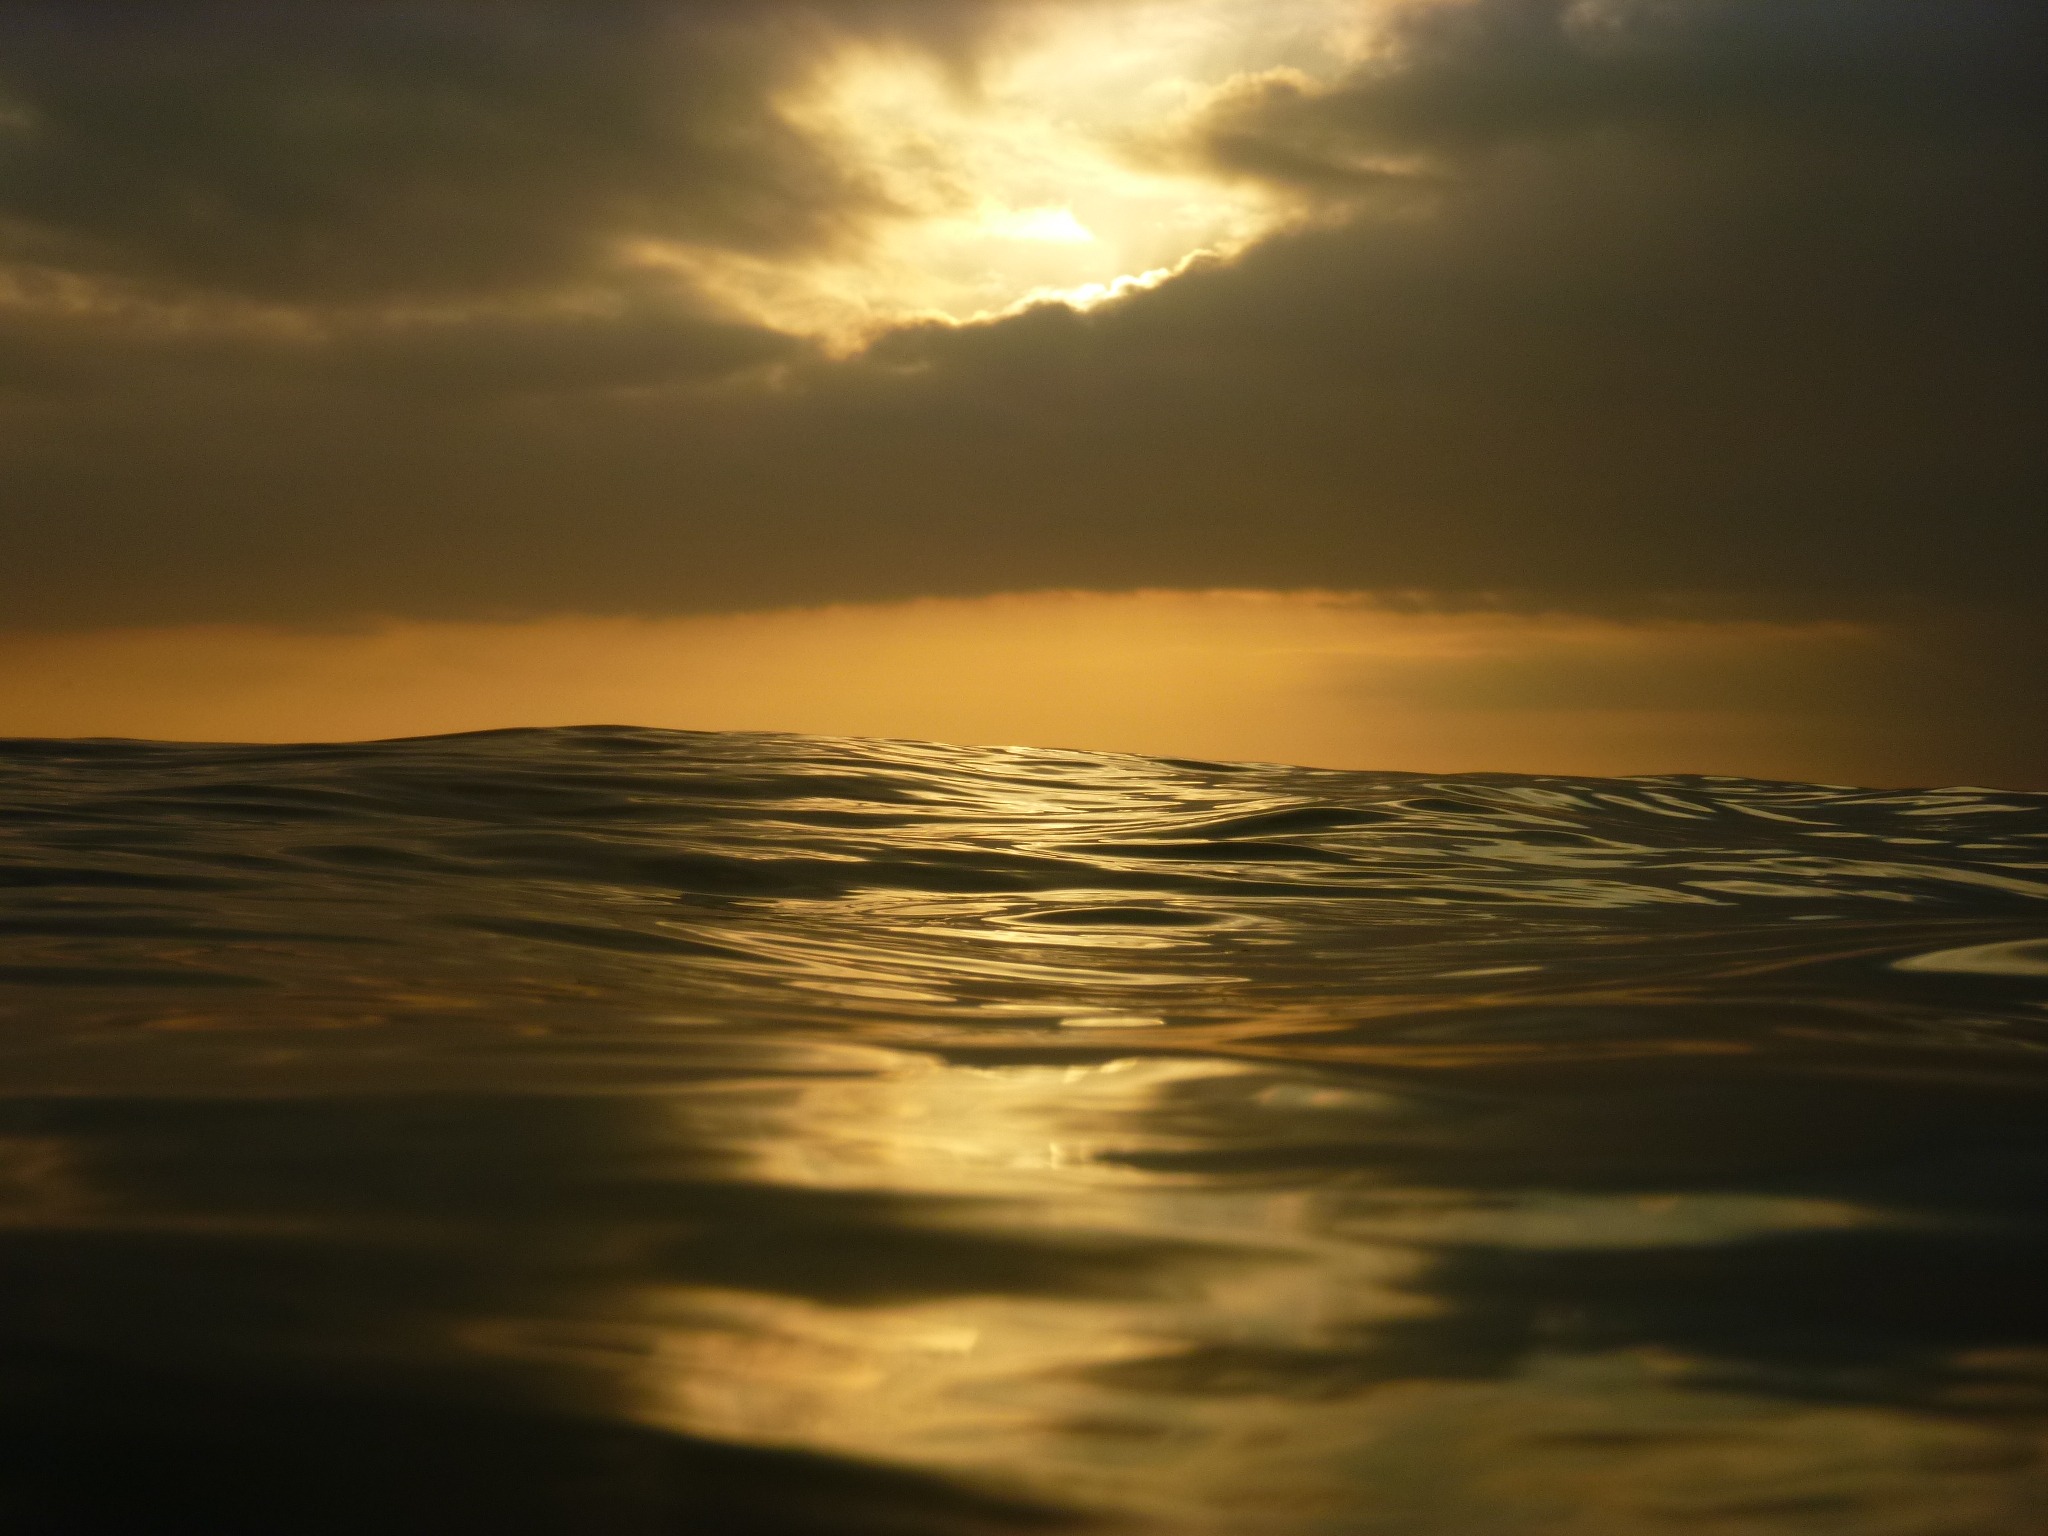
beach, sea, coast, ocean, horizon, cloud, sky, sun, sunrise, sunset, sunlight, morning, wave, dawn, atmosphere, dusk, evening, reflection, mar, sol, afterglow, wind wave